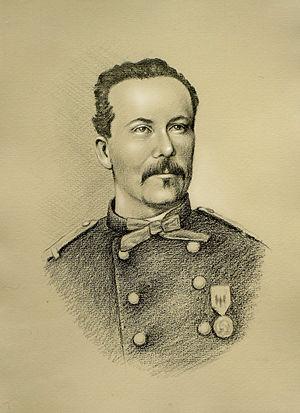
Caporal Maine de la bataille de Camerone
Louis Philippe Maine est un militaire français né le 4 septembre 1830 à Mussidan, mort le 27 juin 1893 à Douzillac dans le même département.
La bataille de Camerone est un combat qui opposa une compagnie de la Légion étrangère aux troupes mexicaines le 30 avril 1863 lors de l'expédition du Mexique. Soixante-deux soldats de la Légion, assiégés dans un bâtiment d'une hacienda du petit village de Camarón de Tejeda, résistèrent plus d'une journée à l'assaut de 2 000 soldats mexicains. À la fin de la journée, les six légionnaires encore en état de combattre, à court de munitions, chargèrent baïonnette au canon leurs adversaires. Un officier et un soldat y perdirent la vie. Finalement, ils se rendirent à l'ennemi à condition de garder leurs armes et de pouvoir secourir leurs camarades blessés.